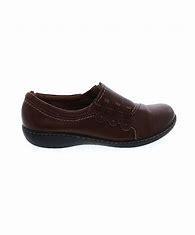
Brand: Clarks
Model: 100